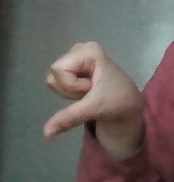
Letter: waw